William Australia Graham

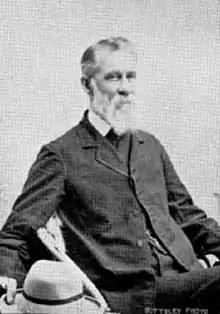
William Australia Graham about 1902

William Australia Graham (22 November 1841 – 9 May 1916) was a New Zealand surveyor, mediator, farmer, politician and mayor. He was born in Auckland, New Zealand, on 22 November 1841, the third son of George Graham. He went to Clewer House School, Windsor, and Hele's School, Exeter and returned home in 1854.